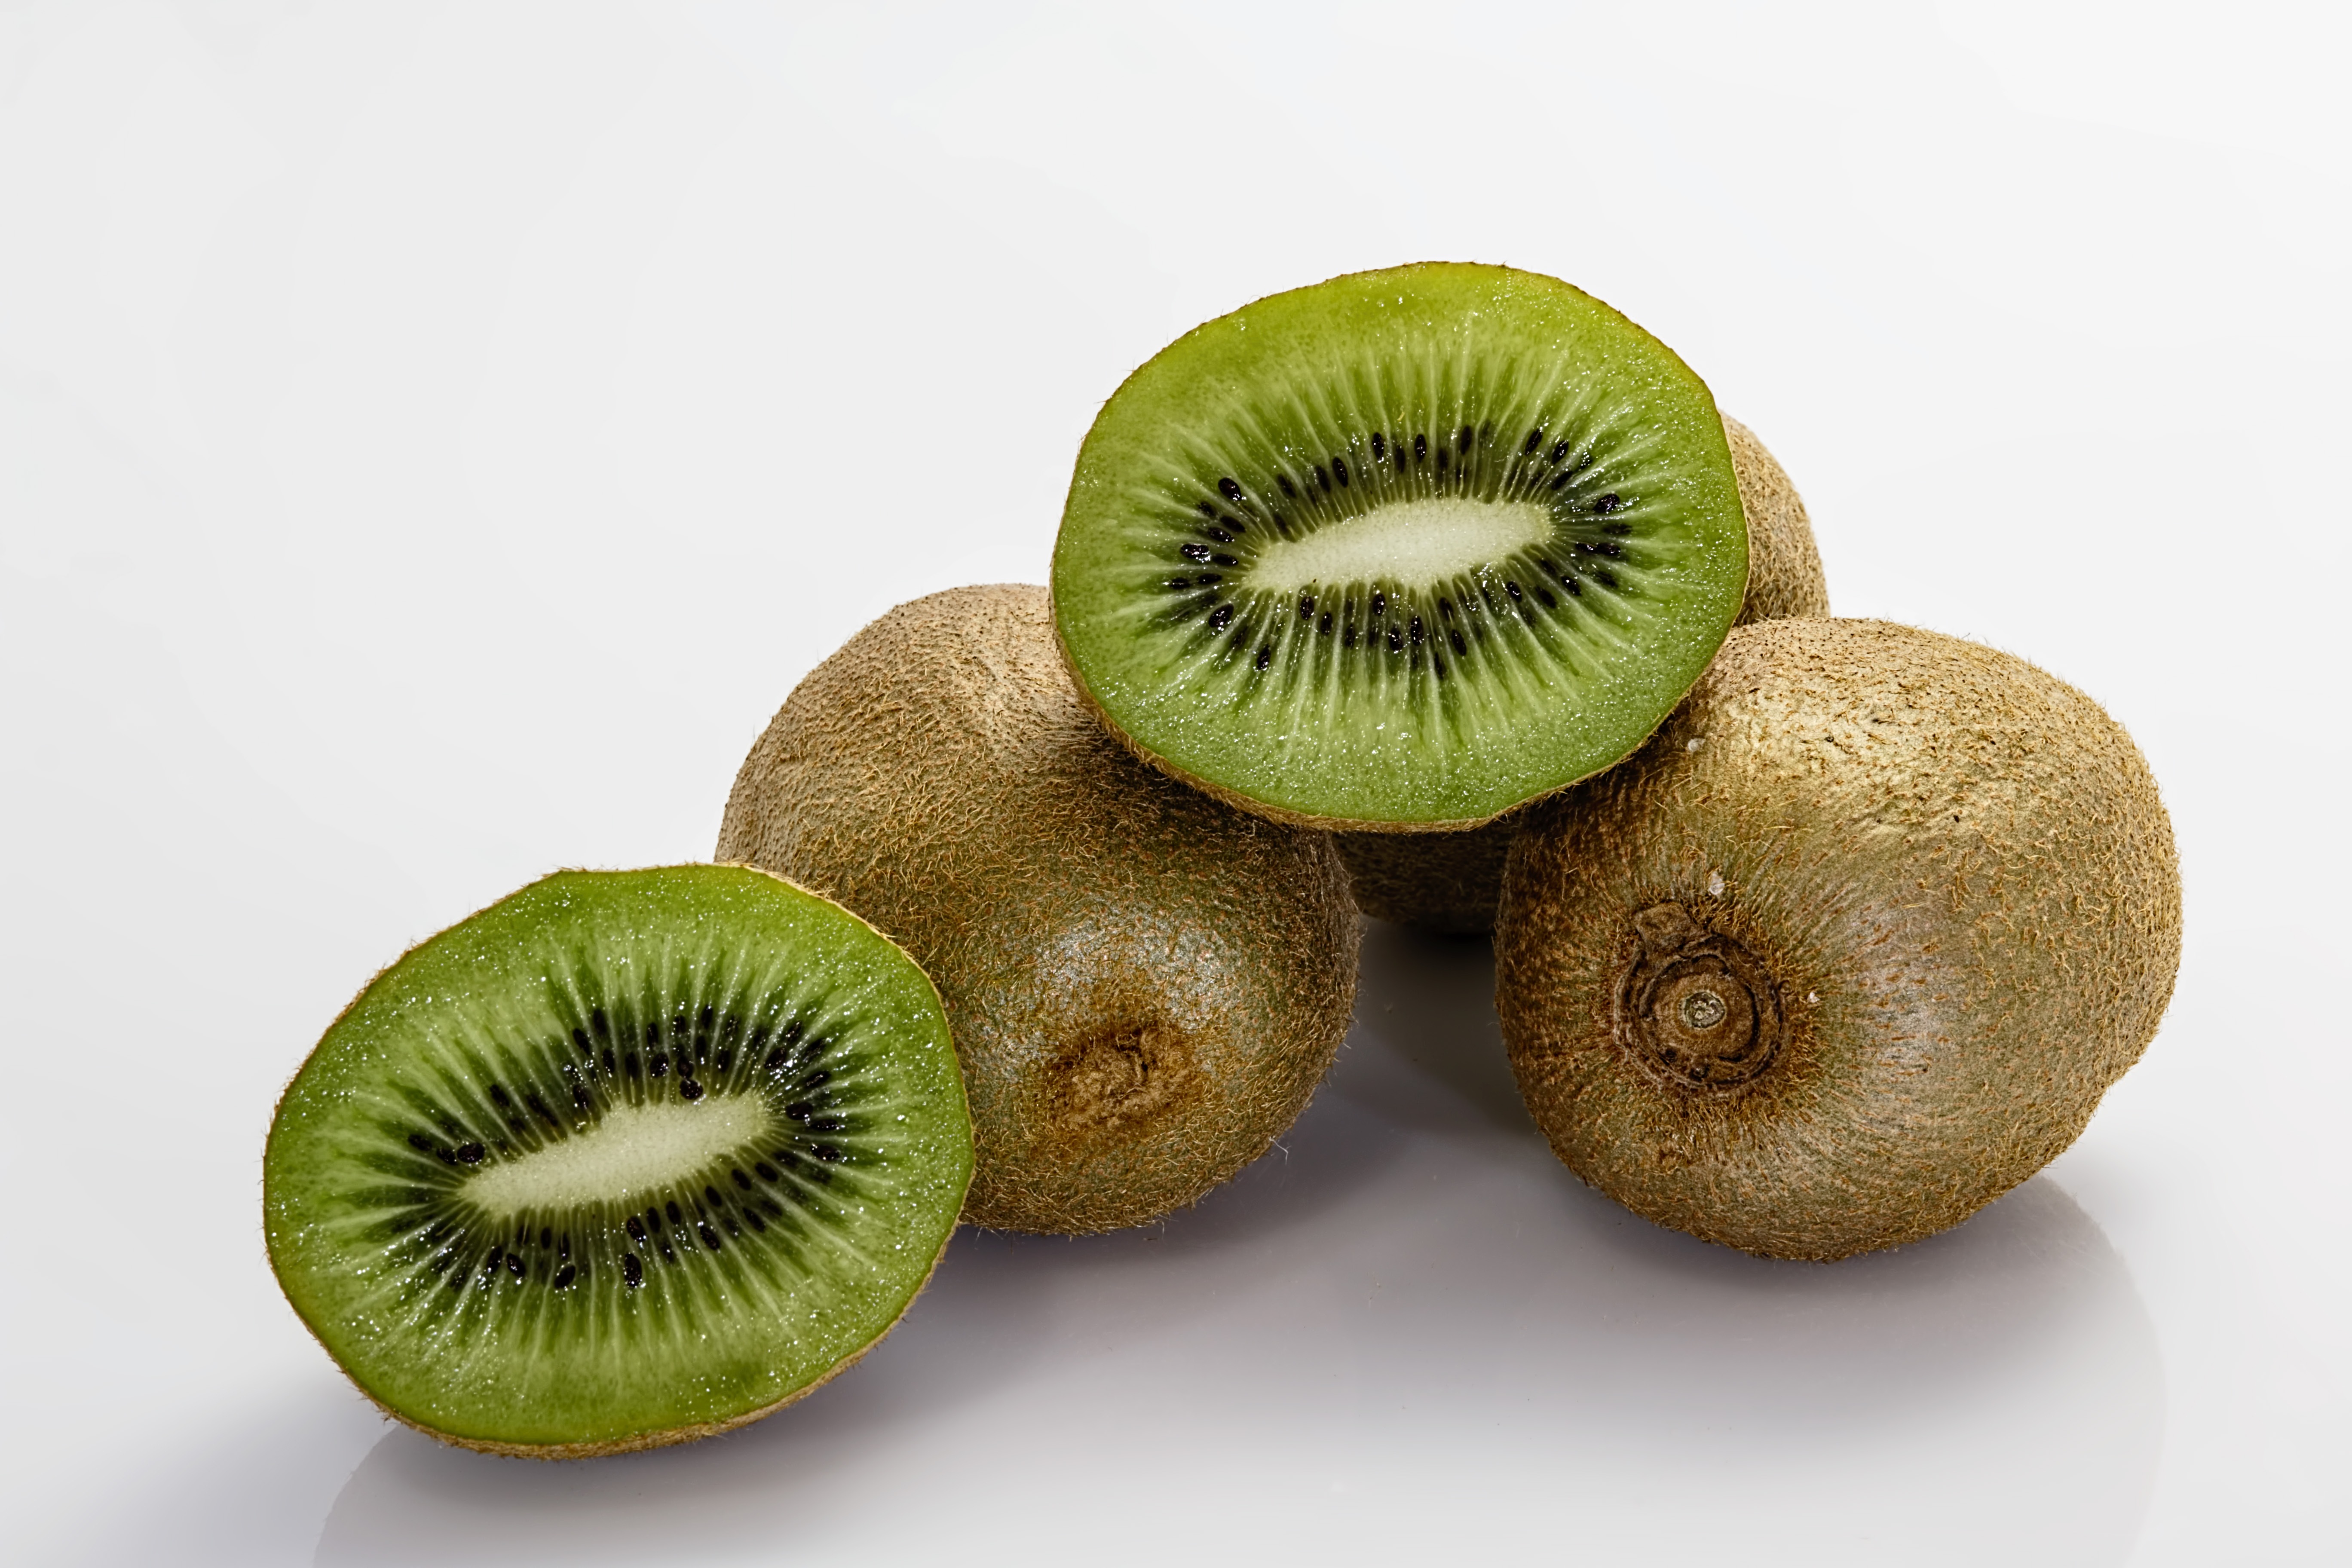
plant, fruit, food, green, produce, fresh, kiwi, diet, chinese gooseberry, macro photography, fruit salad, kiwifruit